CP/M

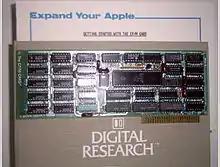
Apple "CP/M Card" with manual

By September 1981, Digital Research had sold more than CP/M licenses; "InfoWorld" stated that the actual market was likely larger because of sublicenses. Many different companies produced CP/M-based computers for many different markets; the magazine stated that "CP/M is well on its way to establishing itself as "the" small-computer operating system". Even companies with proprietary operating systems, such as Heath/Zenith (HDOS), offered CP/M as an alternative for their 8080/Z80-based systems; by contrast, no comparable standard existed for computers based on the also popular 6502 CPU. They supported CP/M because of its large library of software. The Xerox 820 ran the operating system because "where there are literally thousands of programs written for it, it would be unwise not to take advantage of it", Xerox said. (Xerox included a Howard W. Sams CP/M manual as compensation for Digital Research's documentation, which "InfoWorld" described as atrocious, incomplete, incomprehensible, and poorly indexed.) By 1984, Columbia University used the same source code to build Kermit binaries for more than a dozen different CP/M systems, plus two generic versions. The operating system was described as a "software bus", allowing multiple programs to interact with different hardware in a standardized way. Programs written for CP/M were typically portable among different machines, usually requiring only the specification of the escape sequences for control of the screen and printer. This portability made CP/M popular, and much more software was written for CP/M than for operating systems that ran on only one brand of hardware. One restriction on portability was that certain programs used the extended instruction set of the Z80 processor and would not operate on an 8080 or 8085 processor. Another was graphics routines, especially in games and graphics programs, which were generally machine-specific as they used direct hardware access for speed, bypassing the OS and BIOS (this was also a common problem in early DOS machines).